Professional snooker career of Ronnie O'Sullivan

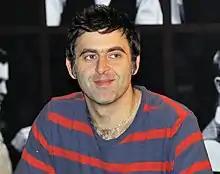
Ronnie O’Sullivan at an autograph session in Berlin after he could not qualify for the German Masters

At the Masters, O'Sullivan defeated Robert Milkins 6–1 in the first round, before he whitewashed Ricky Walden 6–0 in the quarter-finals, a match that lasted just 57 minutes and 48 seconds. During the match he scored 556 points without reply, a new record in a professional event, beating the previous record of 495 points set by Ding Junhui at the 2007 Premier League Snooker. He defeated Stephen Maguire 6–2 in the semi-finals to reach a record tenth Masters final, surpassing the nine appearances by Stephen Hendry. Facing defending champion Mark Selby in the final, he took a 7–1 lead in the first session, before going on to a 10–4 victory for his fifth Masters title. On 22 January 2014, the Disciplinary Committee of the WPBSA issued a statement that O'Sullivan had been found in breach of the association's Members Rules. It fined him £6,000 and ordered him to pay £1,000 in costs over three posts on his personal Twitter account, made in September and October 2013, that it deemed damaging to the image of the sport. The first post related to match-fixing allegations, the second to a suggestion that he had used performance-enhancing drugs, and the third to a tweet that was described as "offensive". The committee fined him an additional £1,000 for making "abusive, insulting and disrespectful" comments to referee Jan Verhaas during the December 2013 qualifying round for the German Masters. The incident arose after Verhaas asked O'Sullivan to tuck his shirt in during the match. O'Sullivan apologised for his conduct with the referee, stating that he felt unwell on the day and that the venue was overly warm.